Agatha Maksimova

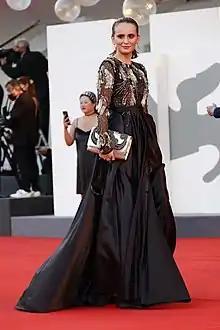
Agatha Maksimova at 77th Venice Film Festival

Agatha Maksimova (born 23 June 1993) is a Russian-French actress and model.